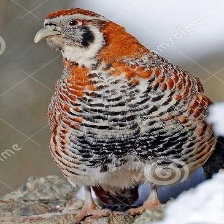
Species: SNOW PARTRIDGE
Scientific name: LERWA LERWA
ImageNet parent category: partridge